Princeton University

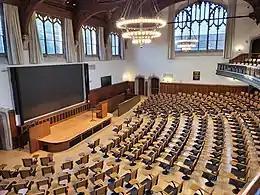

Nassau Hall is the oldest building on campus. Begun in 1754 and completed in 1756, it was the first seat of the New Jersey Legislature in 1776, was involved in the Battle of Princeton in 1777, and was the seat of the Congress of the Confederation (and thus capitol of the United States) from June 30, 1783, to November 4, 1783. Since 1911, the front entrance has been flanked by two bronze tigers, a gift of the Princeton Class of 1879, which replaced two lions previously given in 1889. Starting in 1922, commencement has been held on the front lawn of Nassau Hall when there is good weather. In 1966, Nassau Hall was added to the National Register of Historic Places. Nowadays, it houses the office of the university president and other administrative offices.